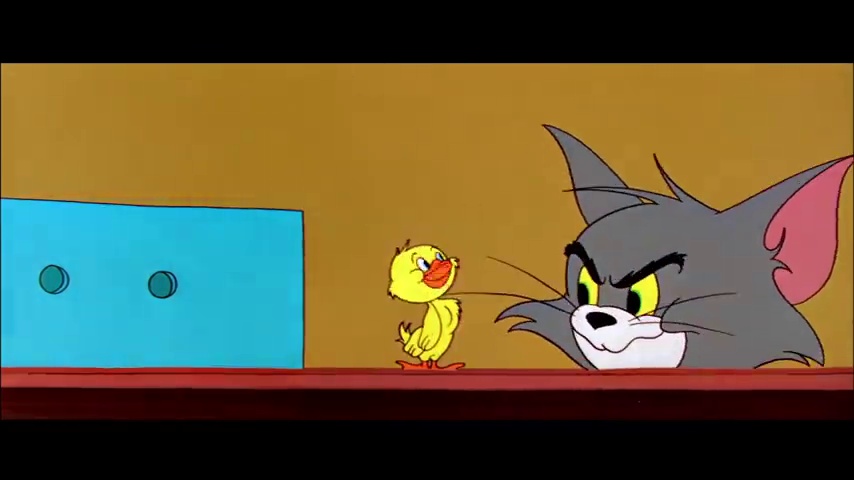
Portrait style: Cartoon Portrait